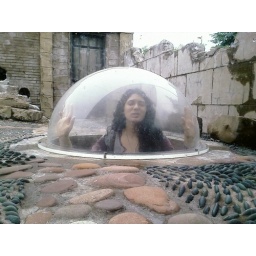
The girl in the plastic bubble. - Taken at 3:54 PM on June 04, 2007 - cameraphone upload by ShoZu